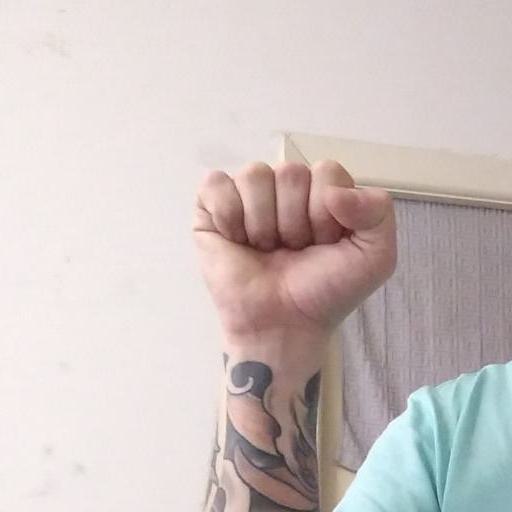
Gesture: fist